Toolbox

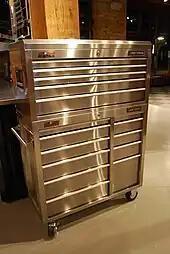
Tool chest with wheels

Small portable toolboxes are sometimes called hand boxes or portable tool storage. Most portable toolboxes have one handle on top and a lid that opens on a hinge. Many have a removable tote tray that sits on a flange inside the lip of the box, with a single larger compartment below. The tote tray helps organize smaller parts and accessories. Portable toolboxes sometimes use slide-out trays or cantilever trays in lieu of the removable tote tray. Metal toolboxes (typically steel) weigh more than plastic ones. A plastic toolbox laden with tools can weigh the same as a comparable steel box does when empty. Metal boxes are also subject to rusting and their sharp edges can mark the surfaces of things they are banged against. Metal is, however, known for being stronger than plastic, so one should balance its disadvantages against the need to withstand abuse and support the weight of many tools.